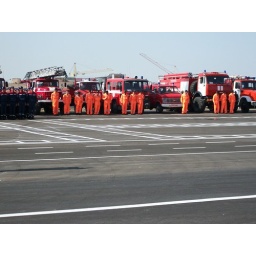
Emergency employees mark their holiday in new office building 100_0508